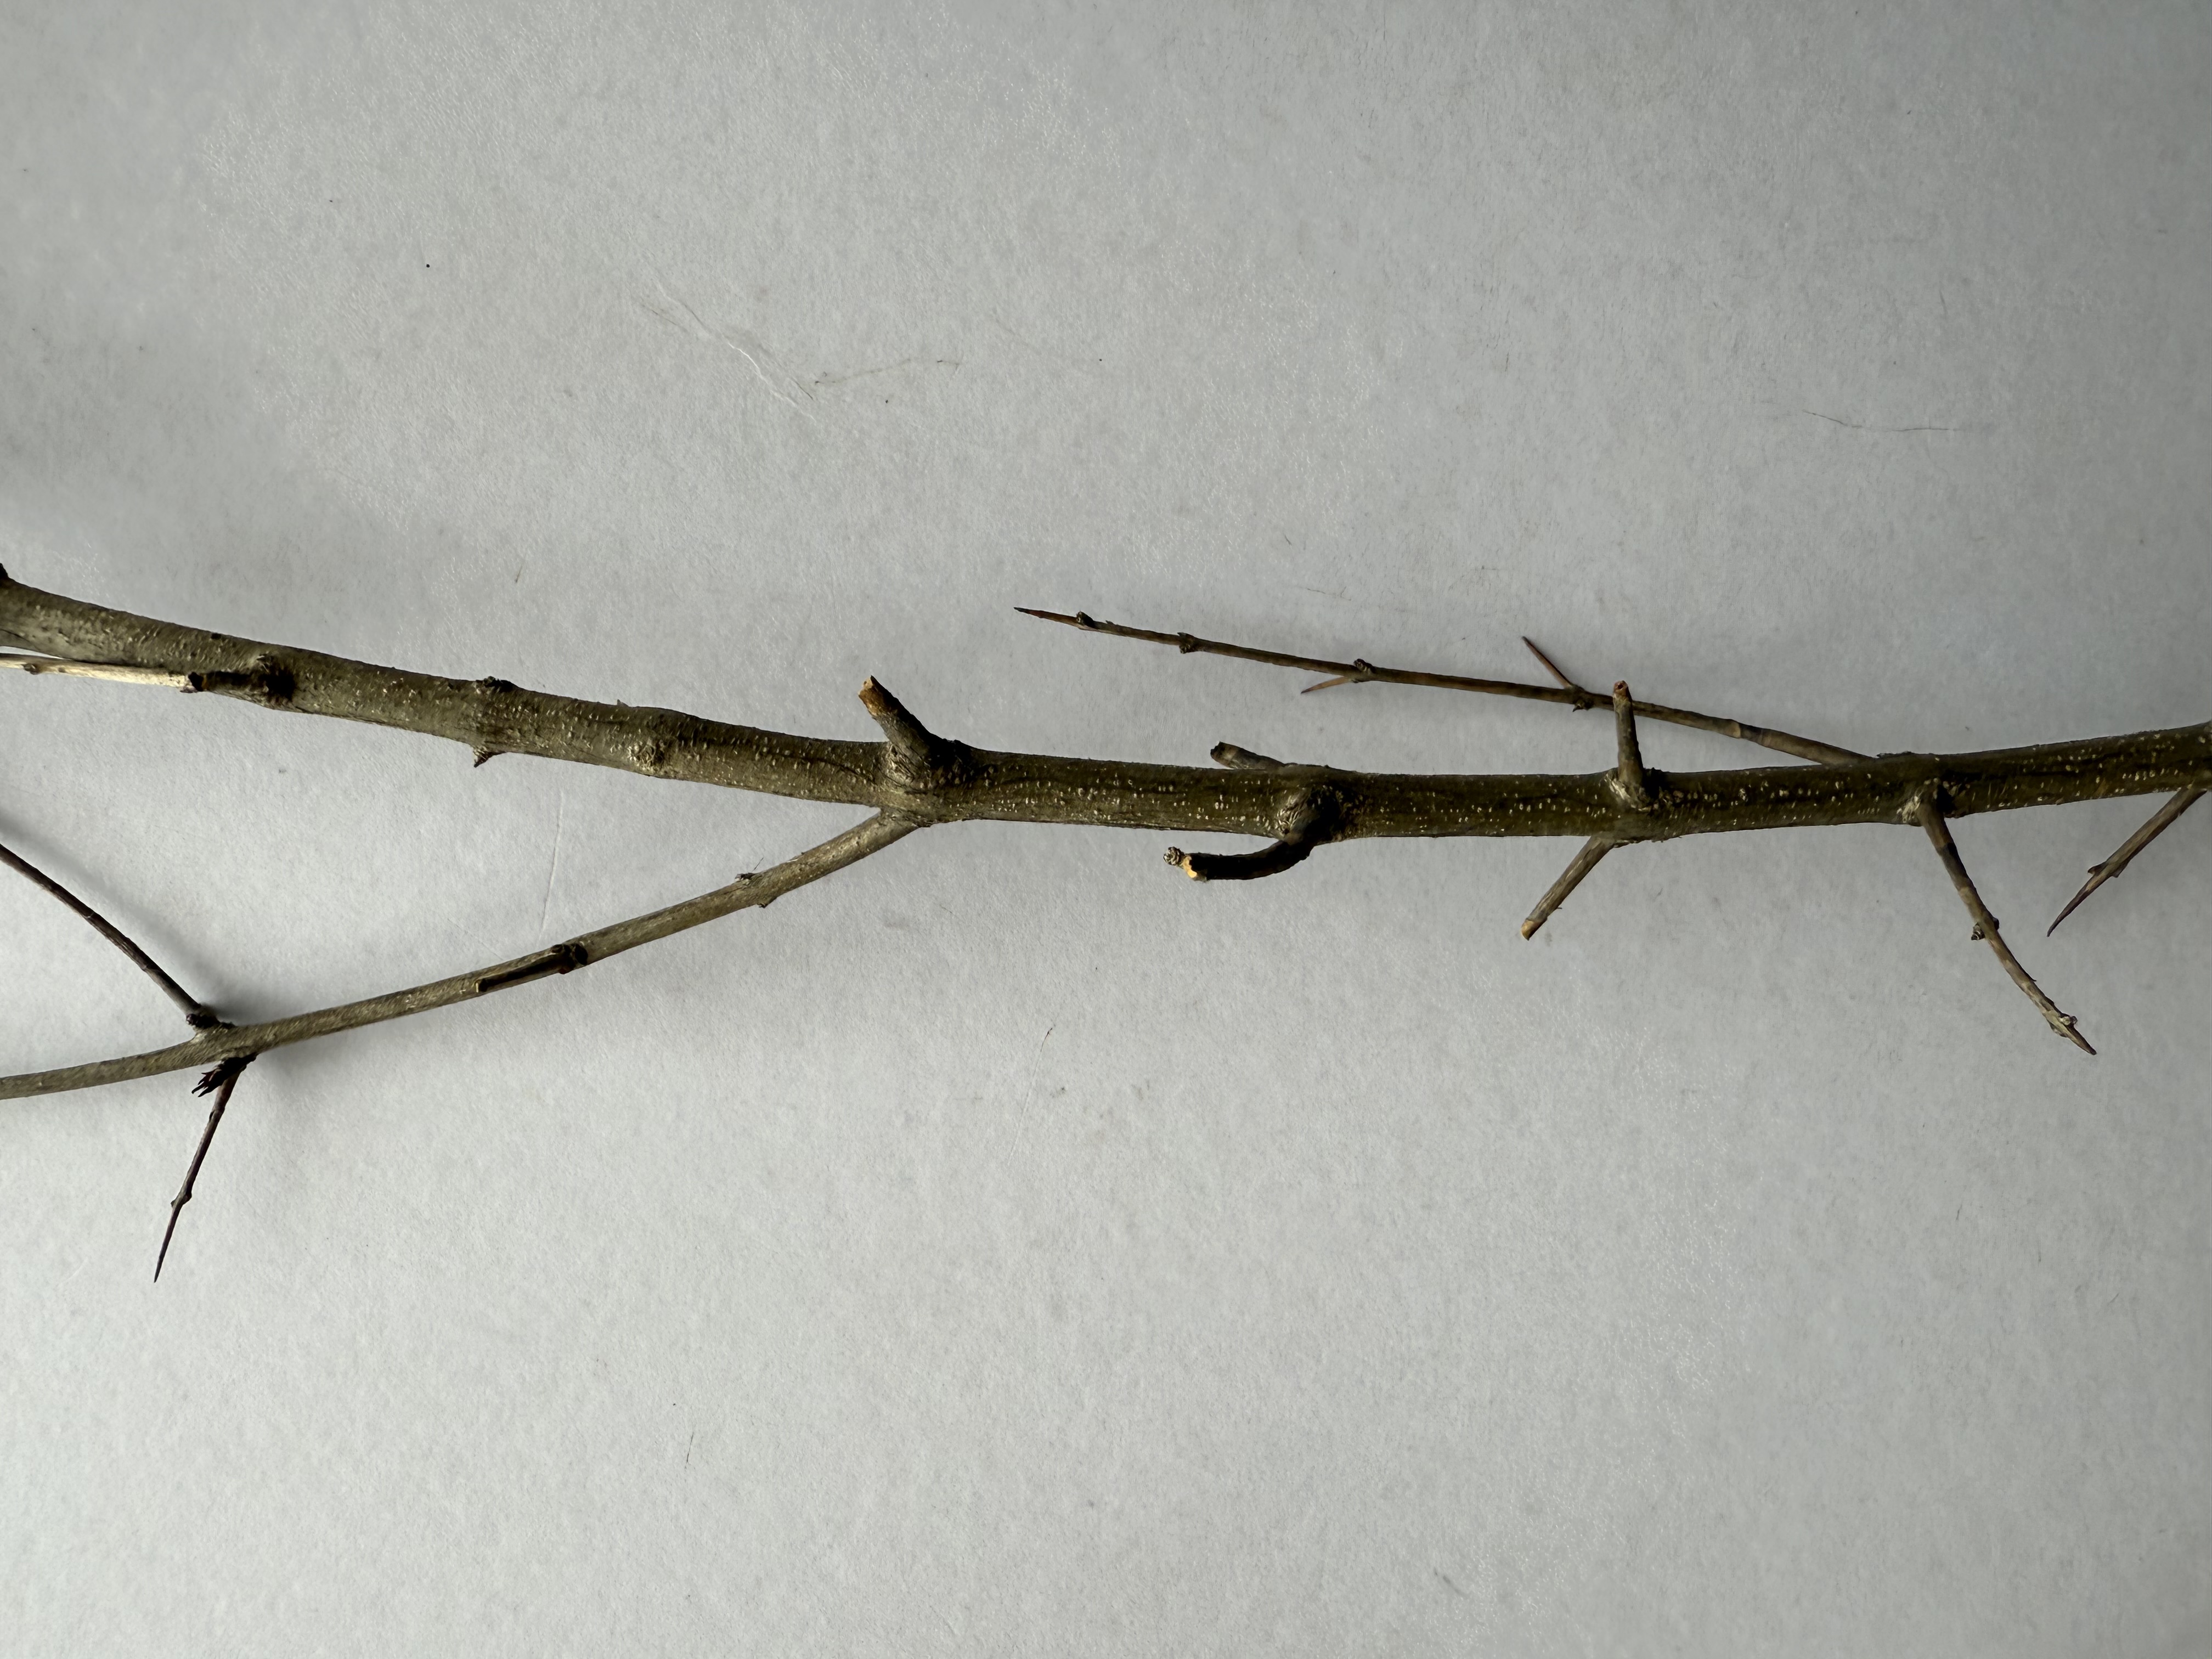
Variety: Pomegranate